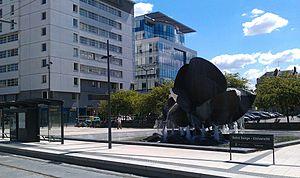
Station ""Saint-Serge Université"" du tramway d'Angers"
Le Campus Saint-Serge est un campus universitaire d'Angers situé à proximité du centre-ville dans le quartier de Saint-Serge.
Angers est composée de 10 quartiers administratifs regroupant eux-mêmes plusieurs véritables quartiers tels qu'identifiés par les habitants, eux-mêmes au nombre d'une trentaine. La plupart font référence à la rue ou la place autour de laquelle ils se sont formés ou de lieux-dits. L'île Saint-Aubin bien que non habitée fait également partie d'une division territoriale de la commune.
Le tramway d'Angers, parfois surnommé « tramway arc-en-ciel », est le réseau de tramway d'Angers Loire Métropole. Il est inauguré le 25 juin 2011 et fait suite à un premier réseau de tramway fermé en 1949. Il se compose d'une ligne, la ligne A, exploitée par Keolis Angers, sous la marque Irigo. Cette dernière a transporté, sur les six premiers mois d'exploitation, plus de 3,6 millions de voyageurs, soit 25,81 % du trafic total enregistré durant cette période sur tout le réseau Irigo.